MBM Motorsports

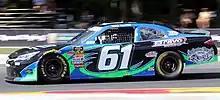
Dick Karth at Road America in 2019.

In 2015, White and Long were joined by team owners Rick Ware and Curtis Key as partners, and the team expanded to two full-time cars with the No. 40. Derek White debuted the car in the Alert Today Florida 300 at Daytona International Speedway, finishing 22nd. This team was fielded as a start and park team to help fund the team's No. 13 car.